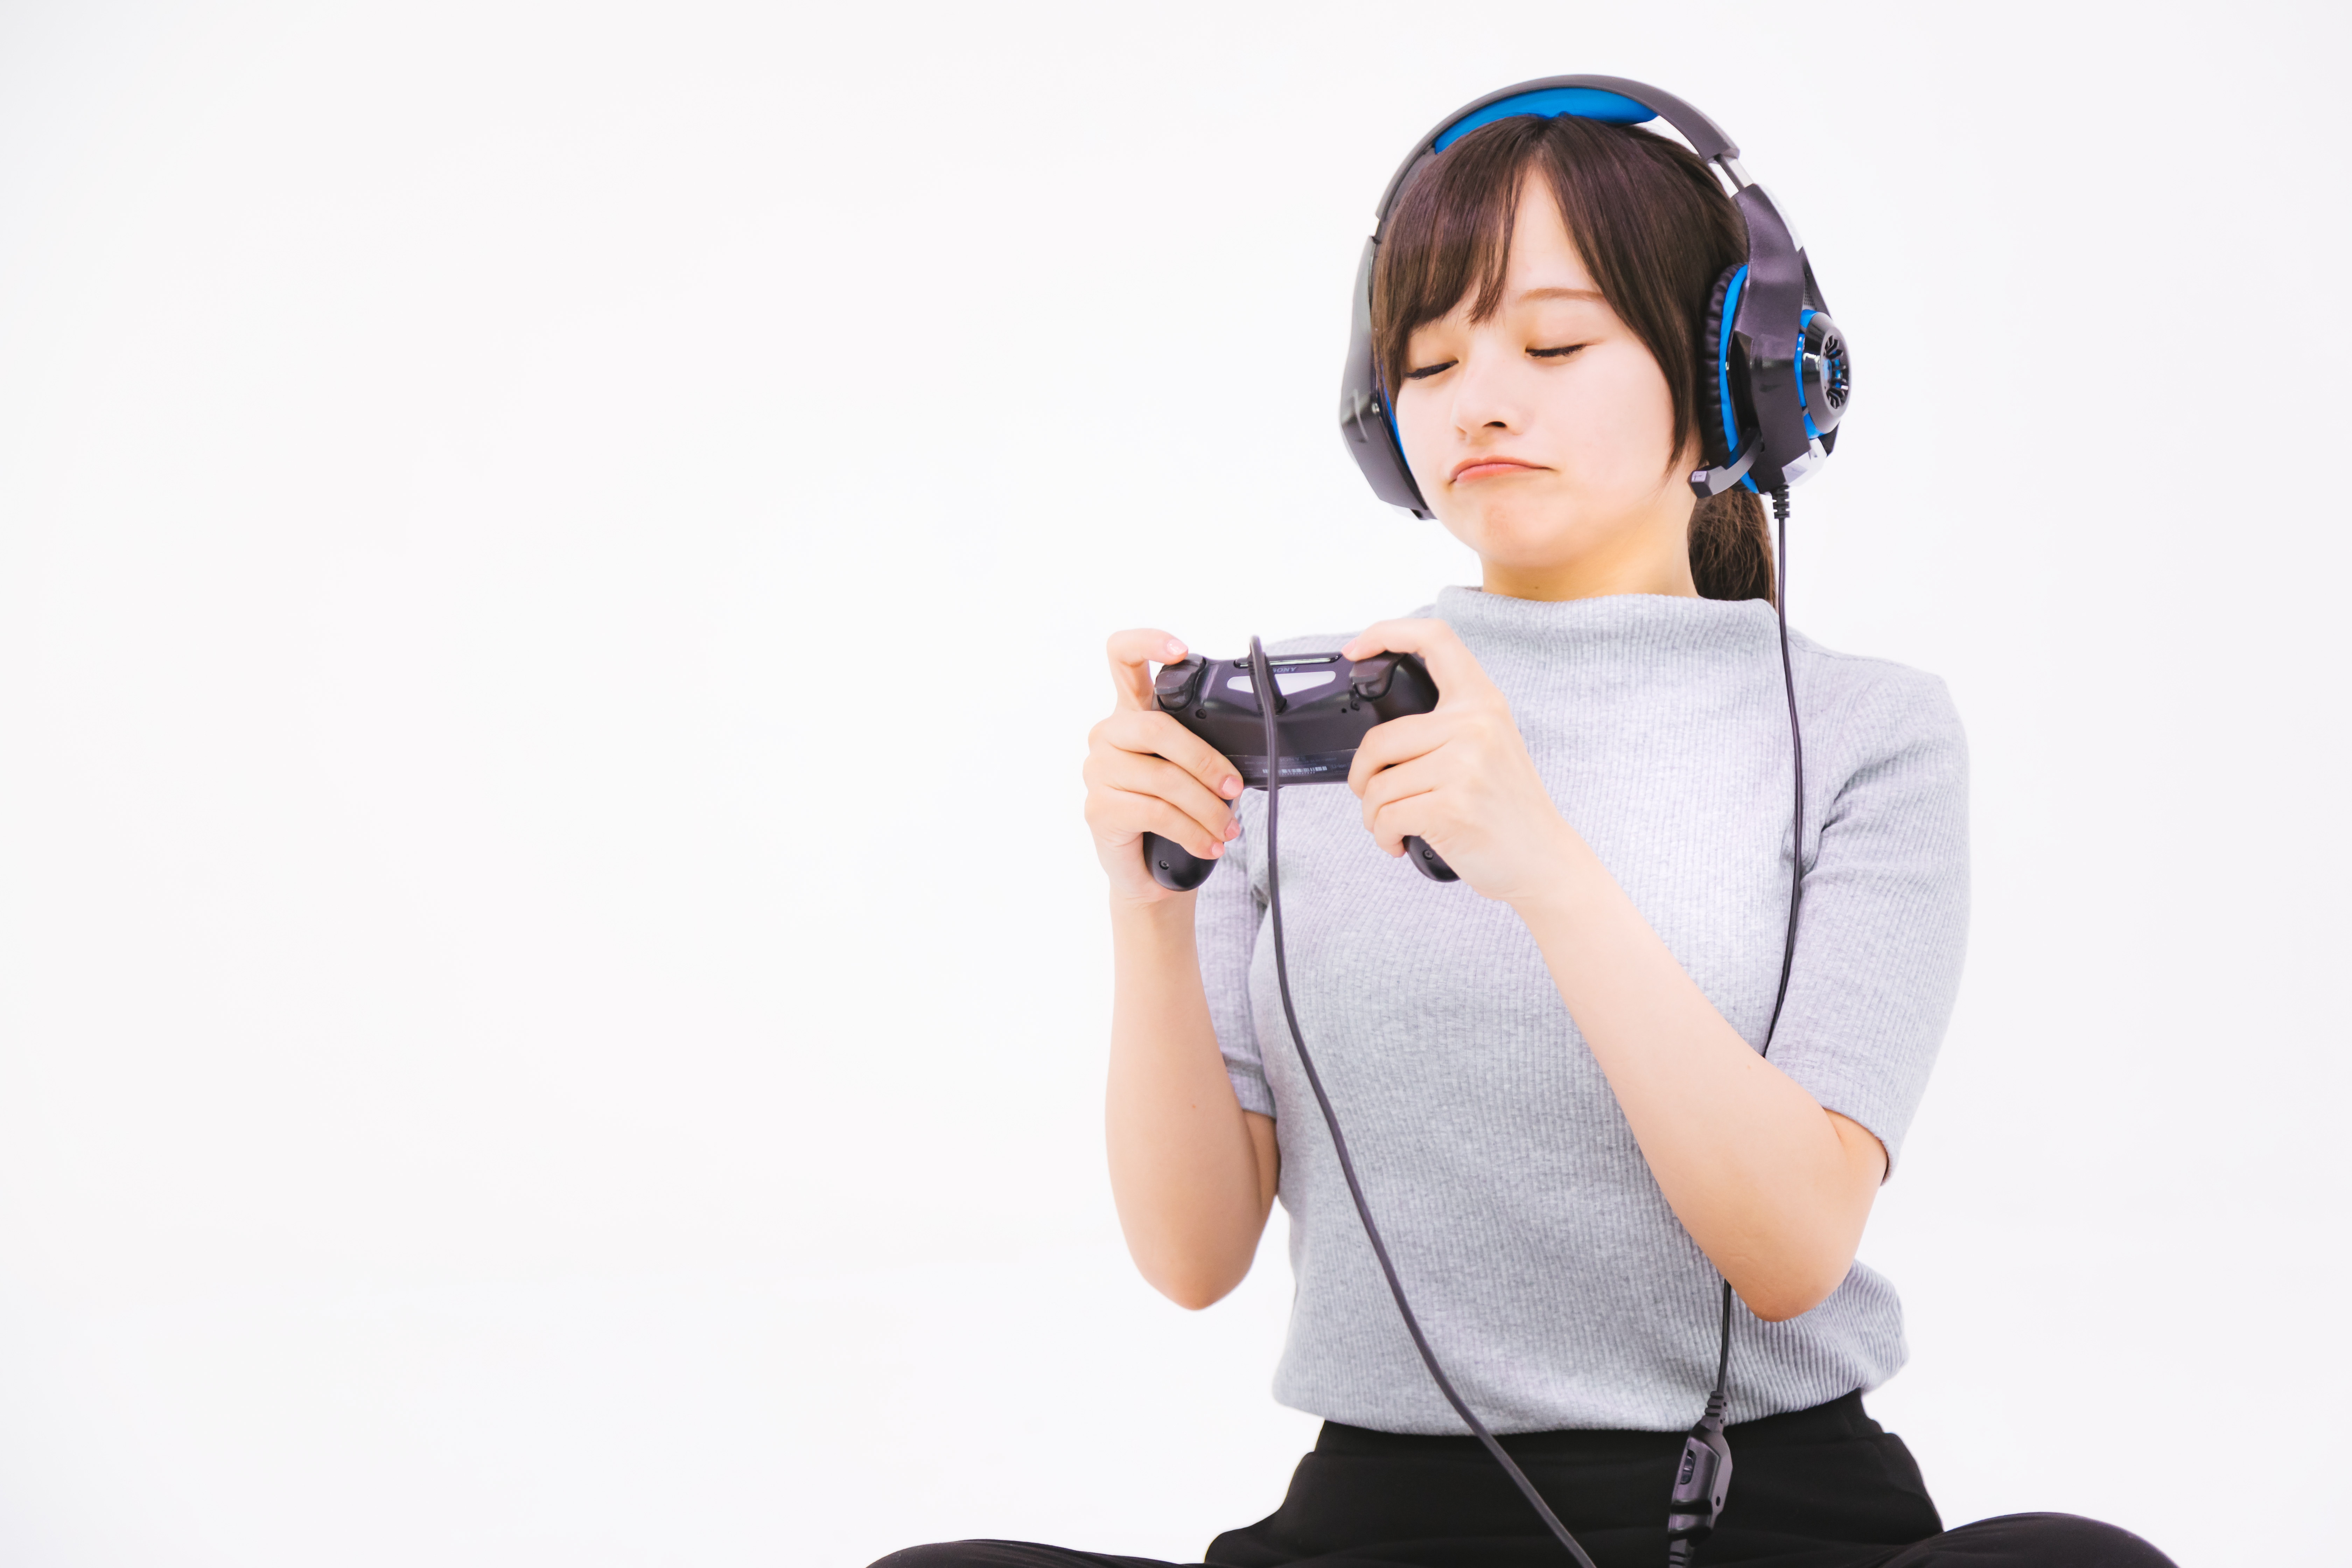
girl, audio equipment, shoulder, headphones, arm, neck, joint, sitting, electronic device, gadget, elbow, ear